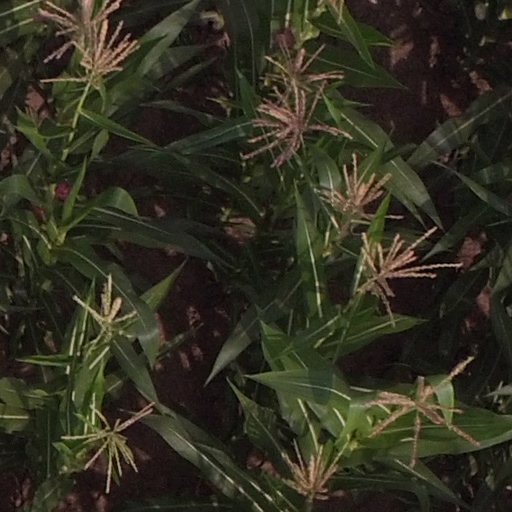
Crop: maize; corn